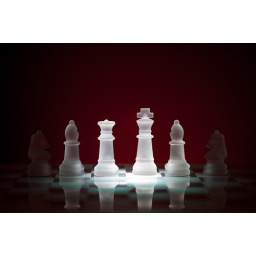
Red gelled SB800 behind table, aimed at BG. Gridded bare SB800 under glass chess board pointed up. Fired via CLS.